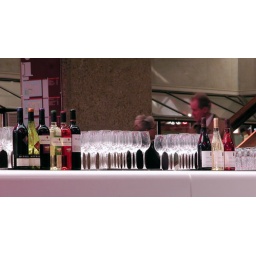
Wine bar at De Doelen theater in Rotterdam, the Netherlands